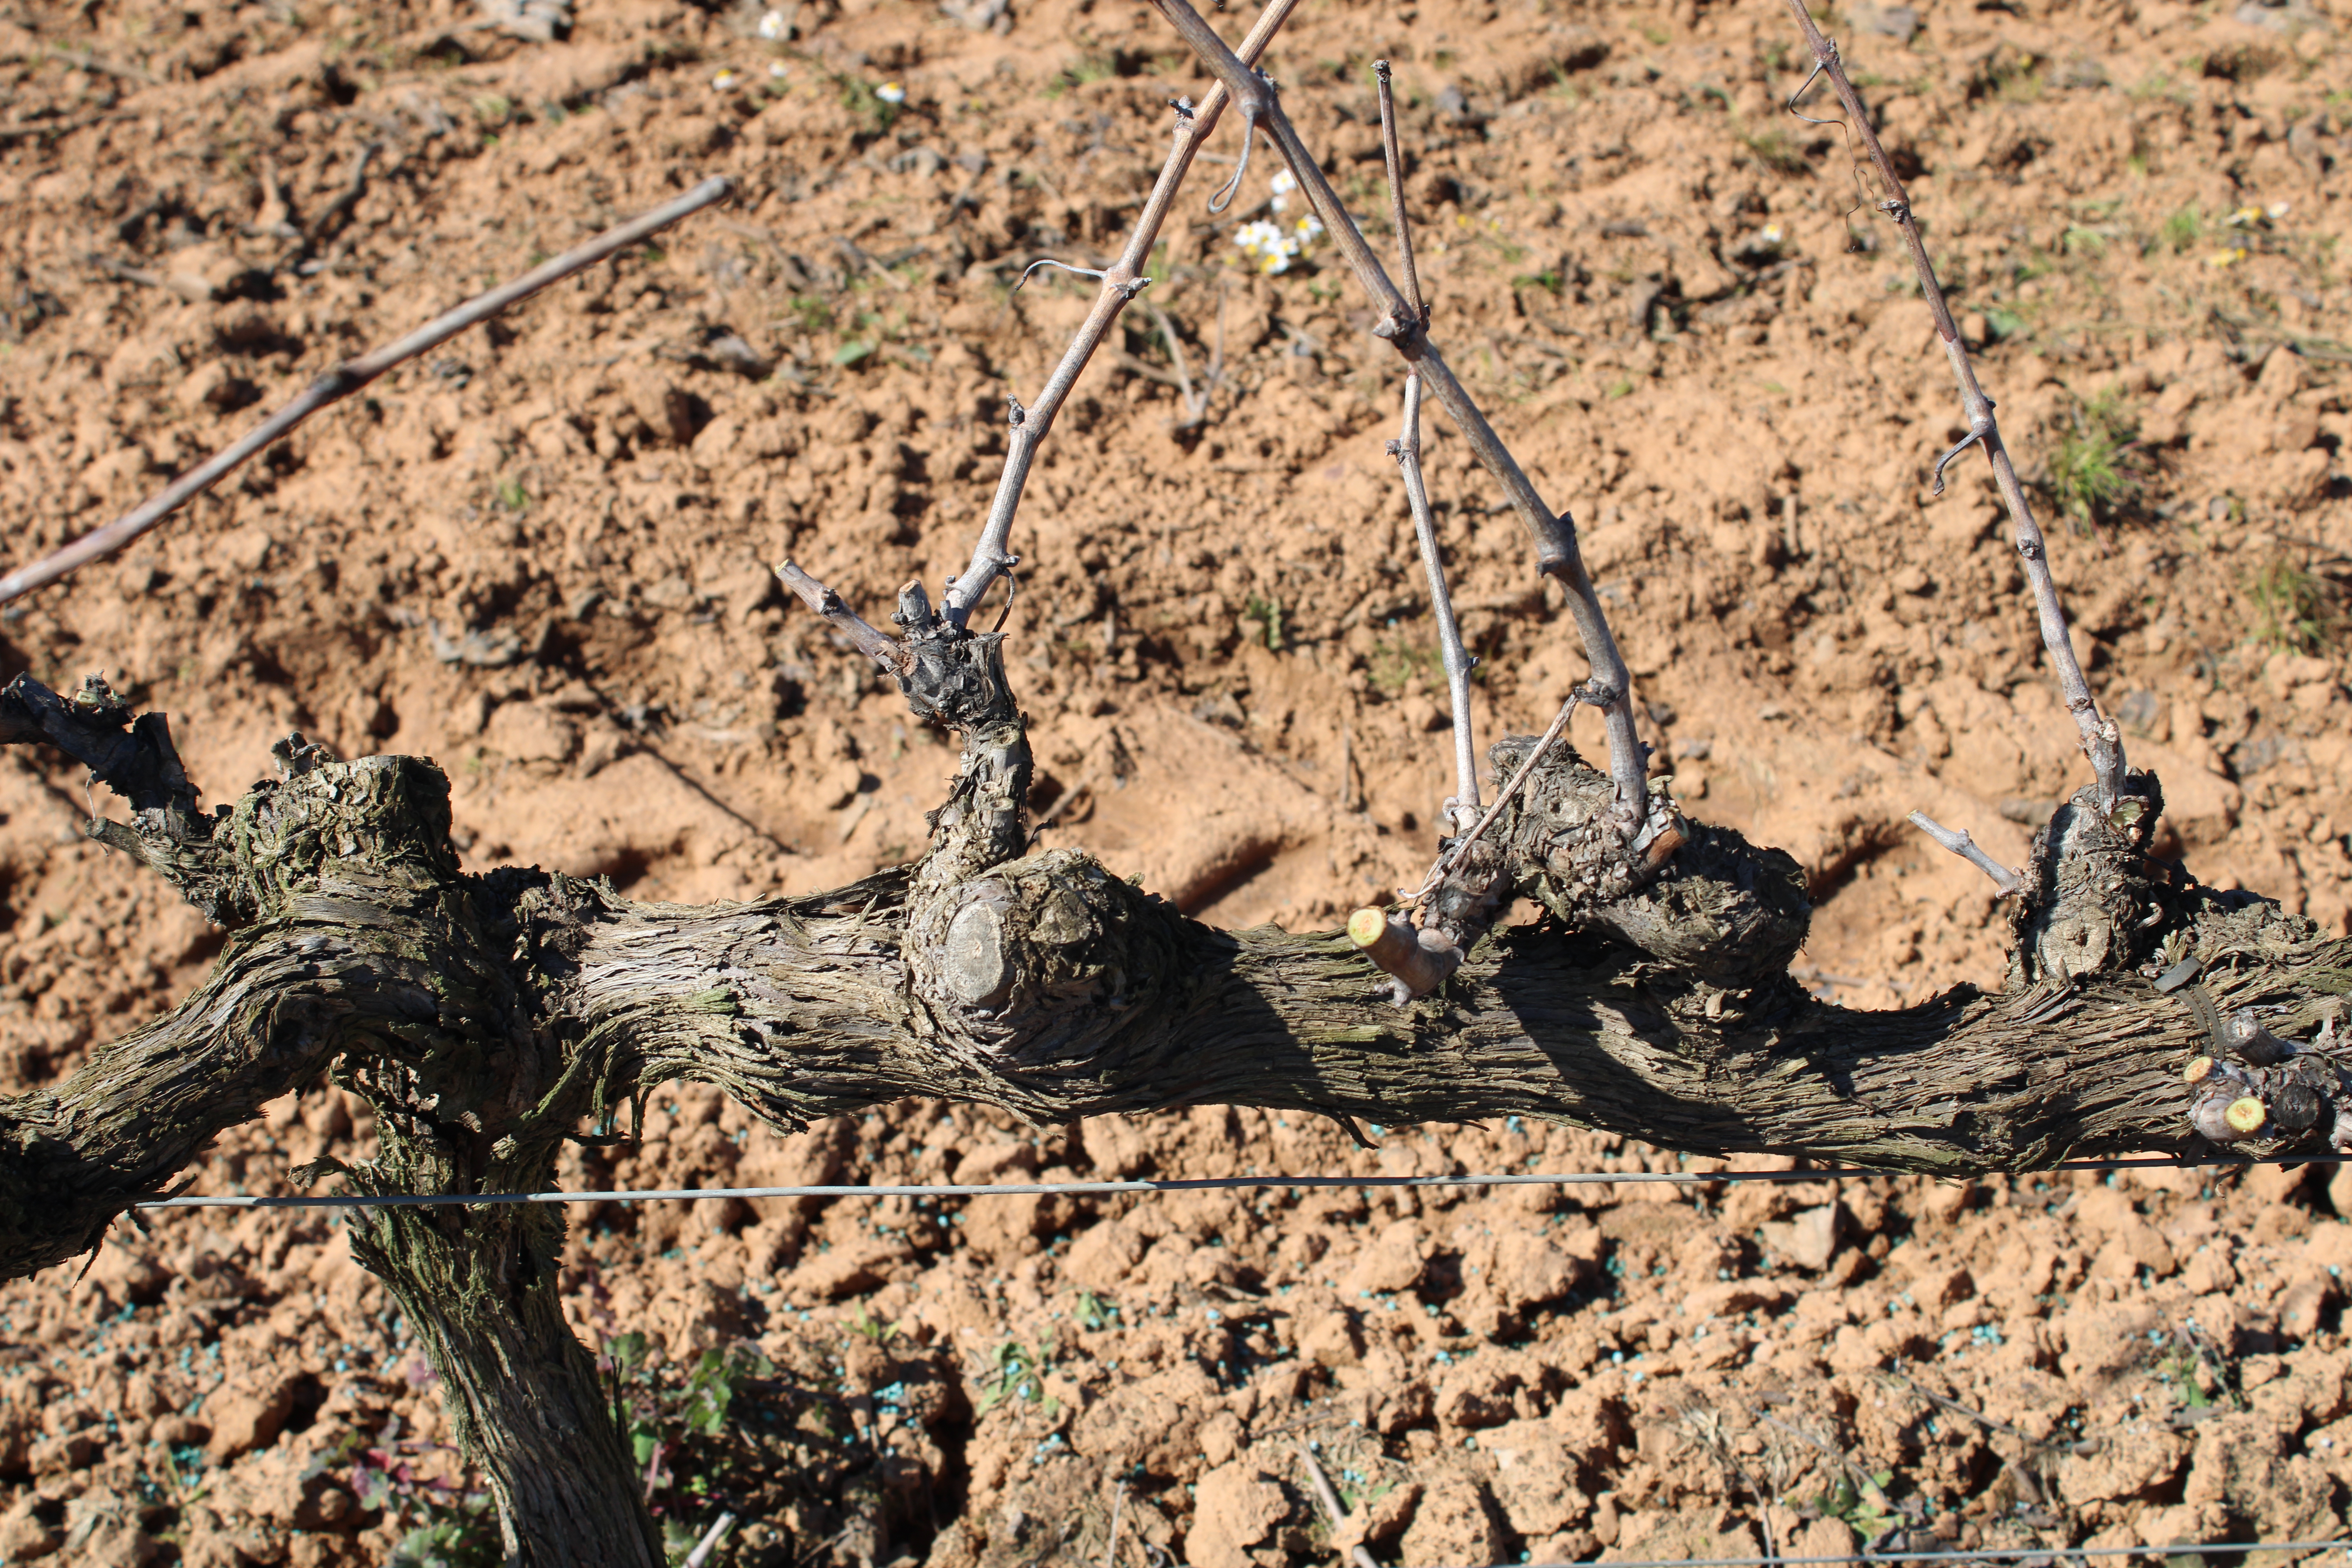
Unpruned shoots: 4
Pruned shoots: 5
Trunks: 1